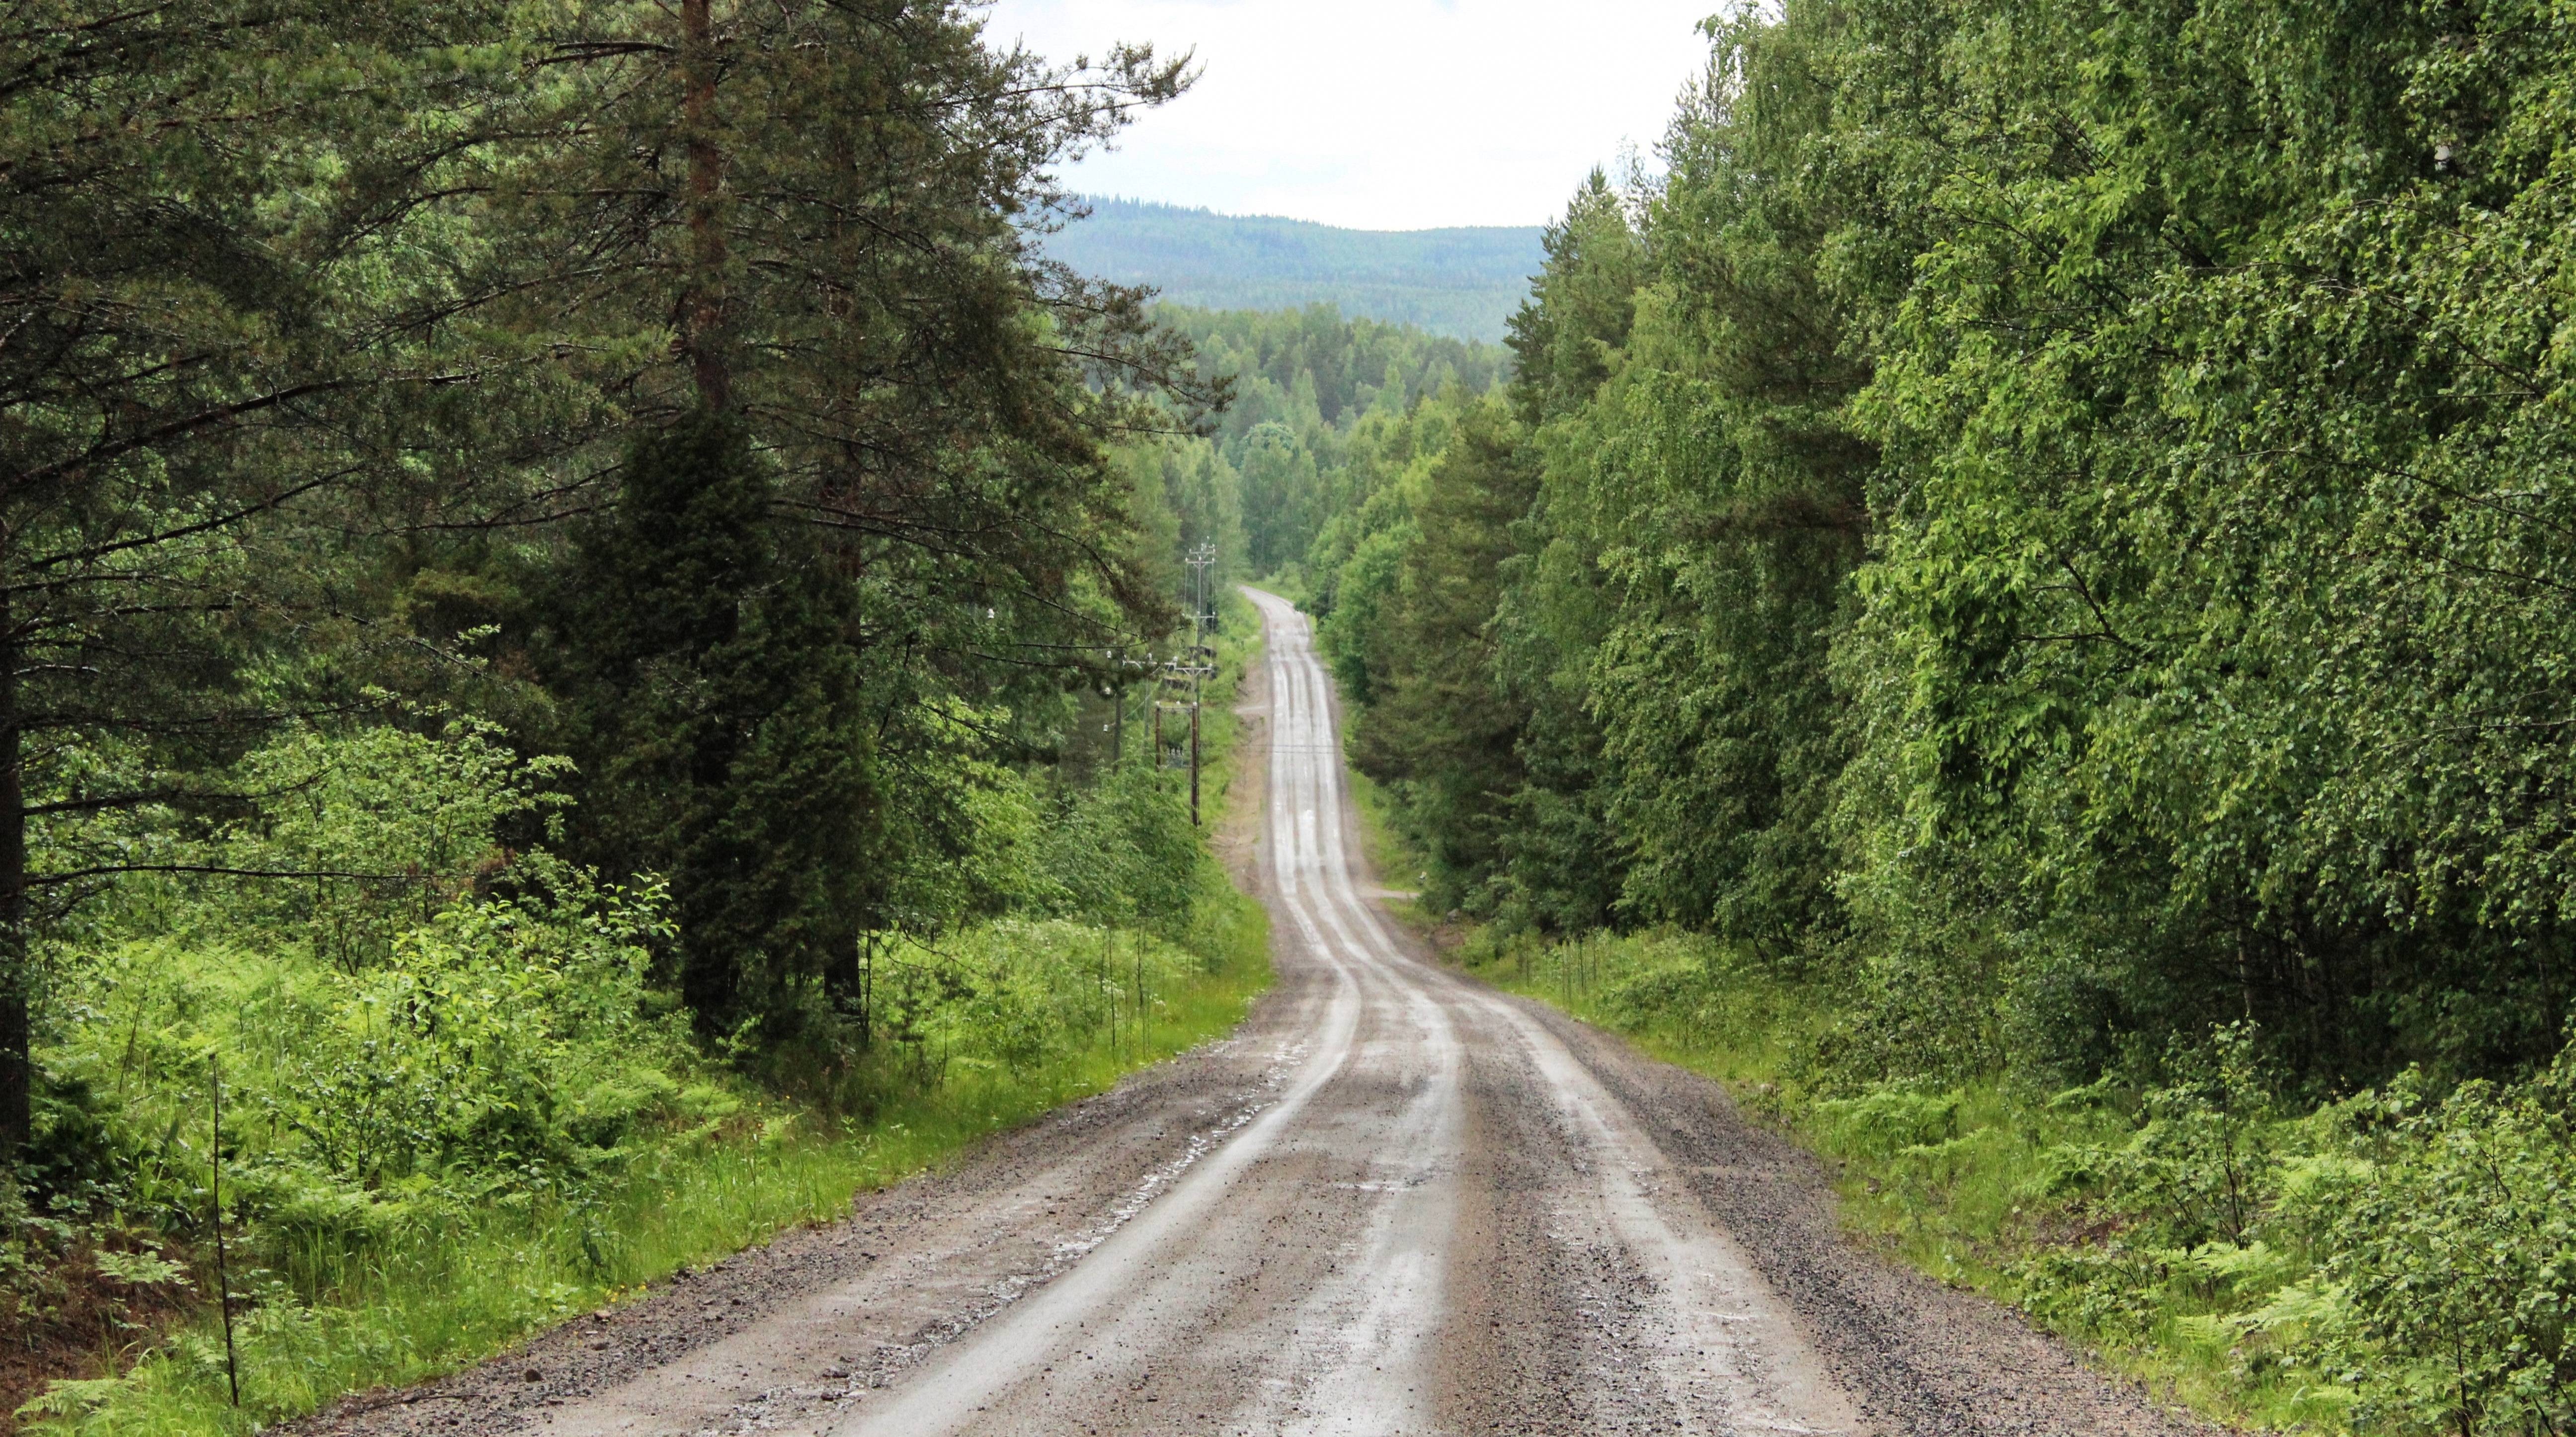
nature, forest, horizon, track, road, trail, highway, country, summer, dirt road, transport, dirt, woods, gravel, infrastructure, finland, habitat, ecosystem, mountain pass, natural environment, geological phenomenon, nonbuilding structure